Dil Apna Aur Preet Parai

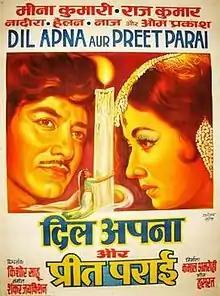
Theatrical release poster

Dil Apna Aur Preet Parai is a 1960 Indian Hindi-language romantic drama film, produced by S. A. Bagar. It was written and directed by Kishore Sahu. The film stars Raaj Kumar, Meena Kumari and Nadira as leads. The film tells the story of a surgeon who is obligated to marry the daughter of a family friend, while he is in love with a colleague nurse, played by Meena Kumari. It is one of the noted acting performances of lead actress Meena Kumari's career.